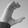
ASL letter: C